Miriem Bensalah-Chaqroun

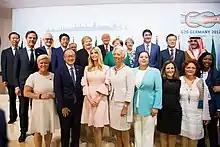
Bensalah-Chaqroun (front row, fourth from right) with world leaders at the 2017 G20 Hamburg summit

Bensalah-Chaqroun was invited to the 2017 G20 Hamburg summit by the president of the World Bank, Jim Yong Kim, to help launch the World Bank's Women’s Entrepreneur Finance Initiative. She also participated in a panel hosted by Chrystia Freeland where she brought up issues facing women entrepreneurs in the Middle East and Africa.